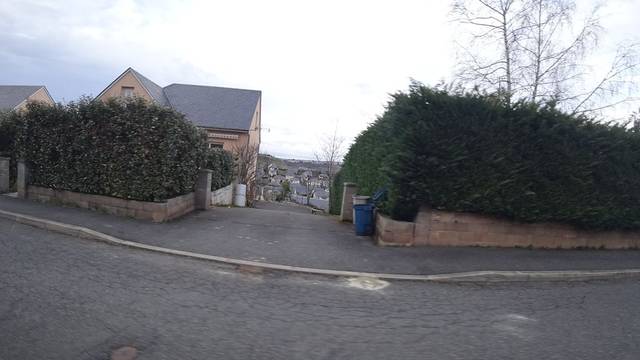
Region: France
Coordinates: 44.364, 2.558